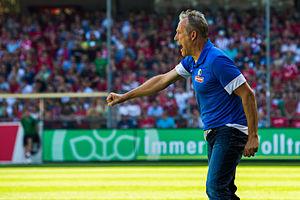
SC Freiburg vs FSVMainz 17 août 2013
Le SC Fribourg est un club de football allemand basé à Fribourg-en-Brisgau qui évolue en Bundesliga.